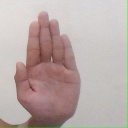
अक्षर: ध